The Saddle Cyclone

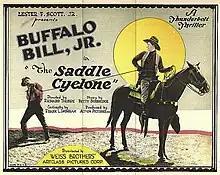
Poster

The Saddle Cyclone is a 1925 American silent Western film directed by Richard Thorpe and starring Jay Wilsey, Harry Todd, and Lafe McKee.